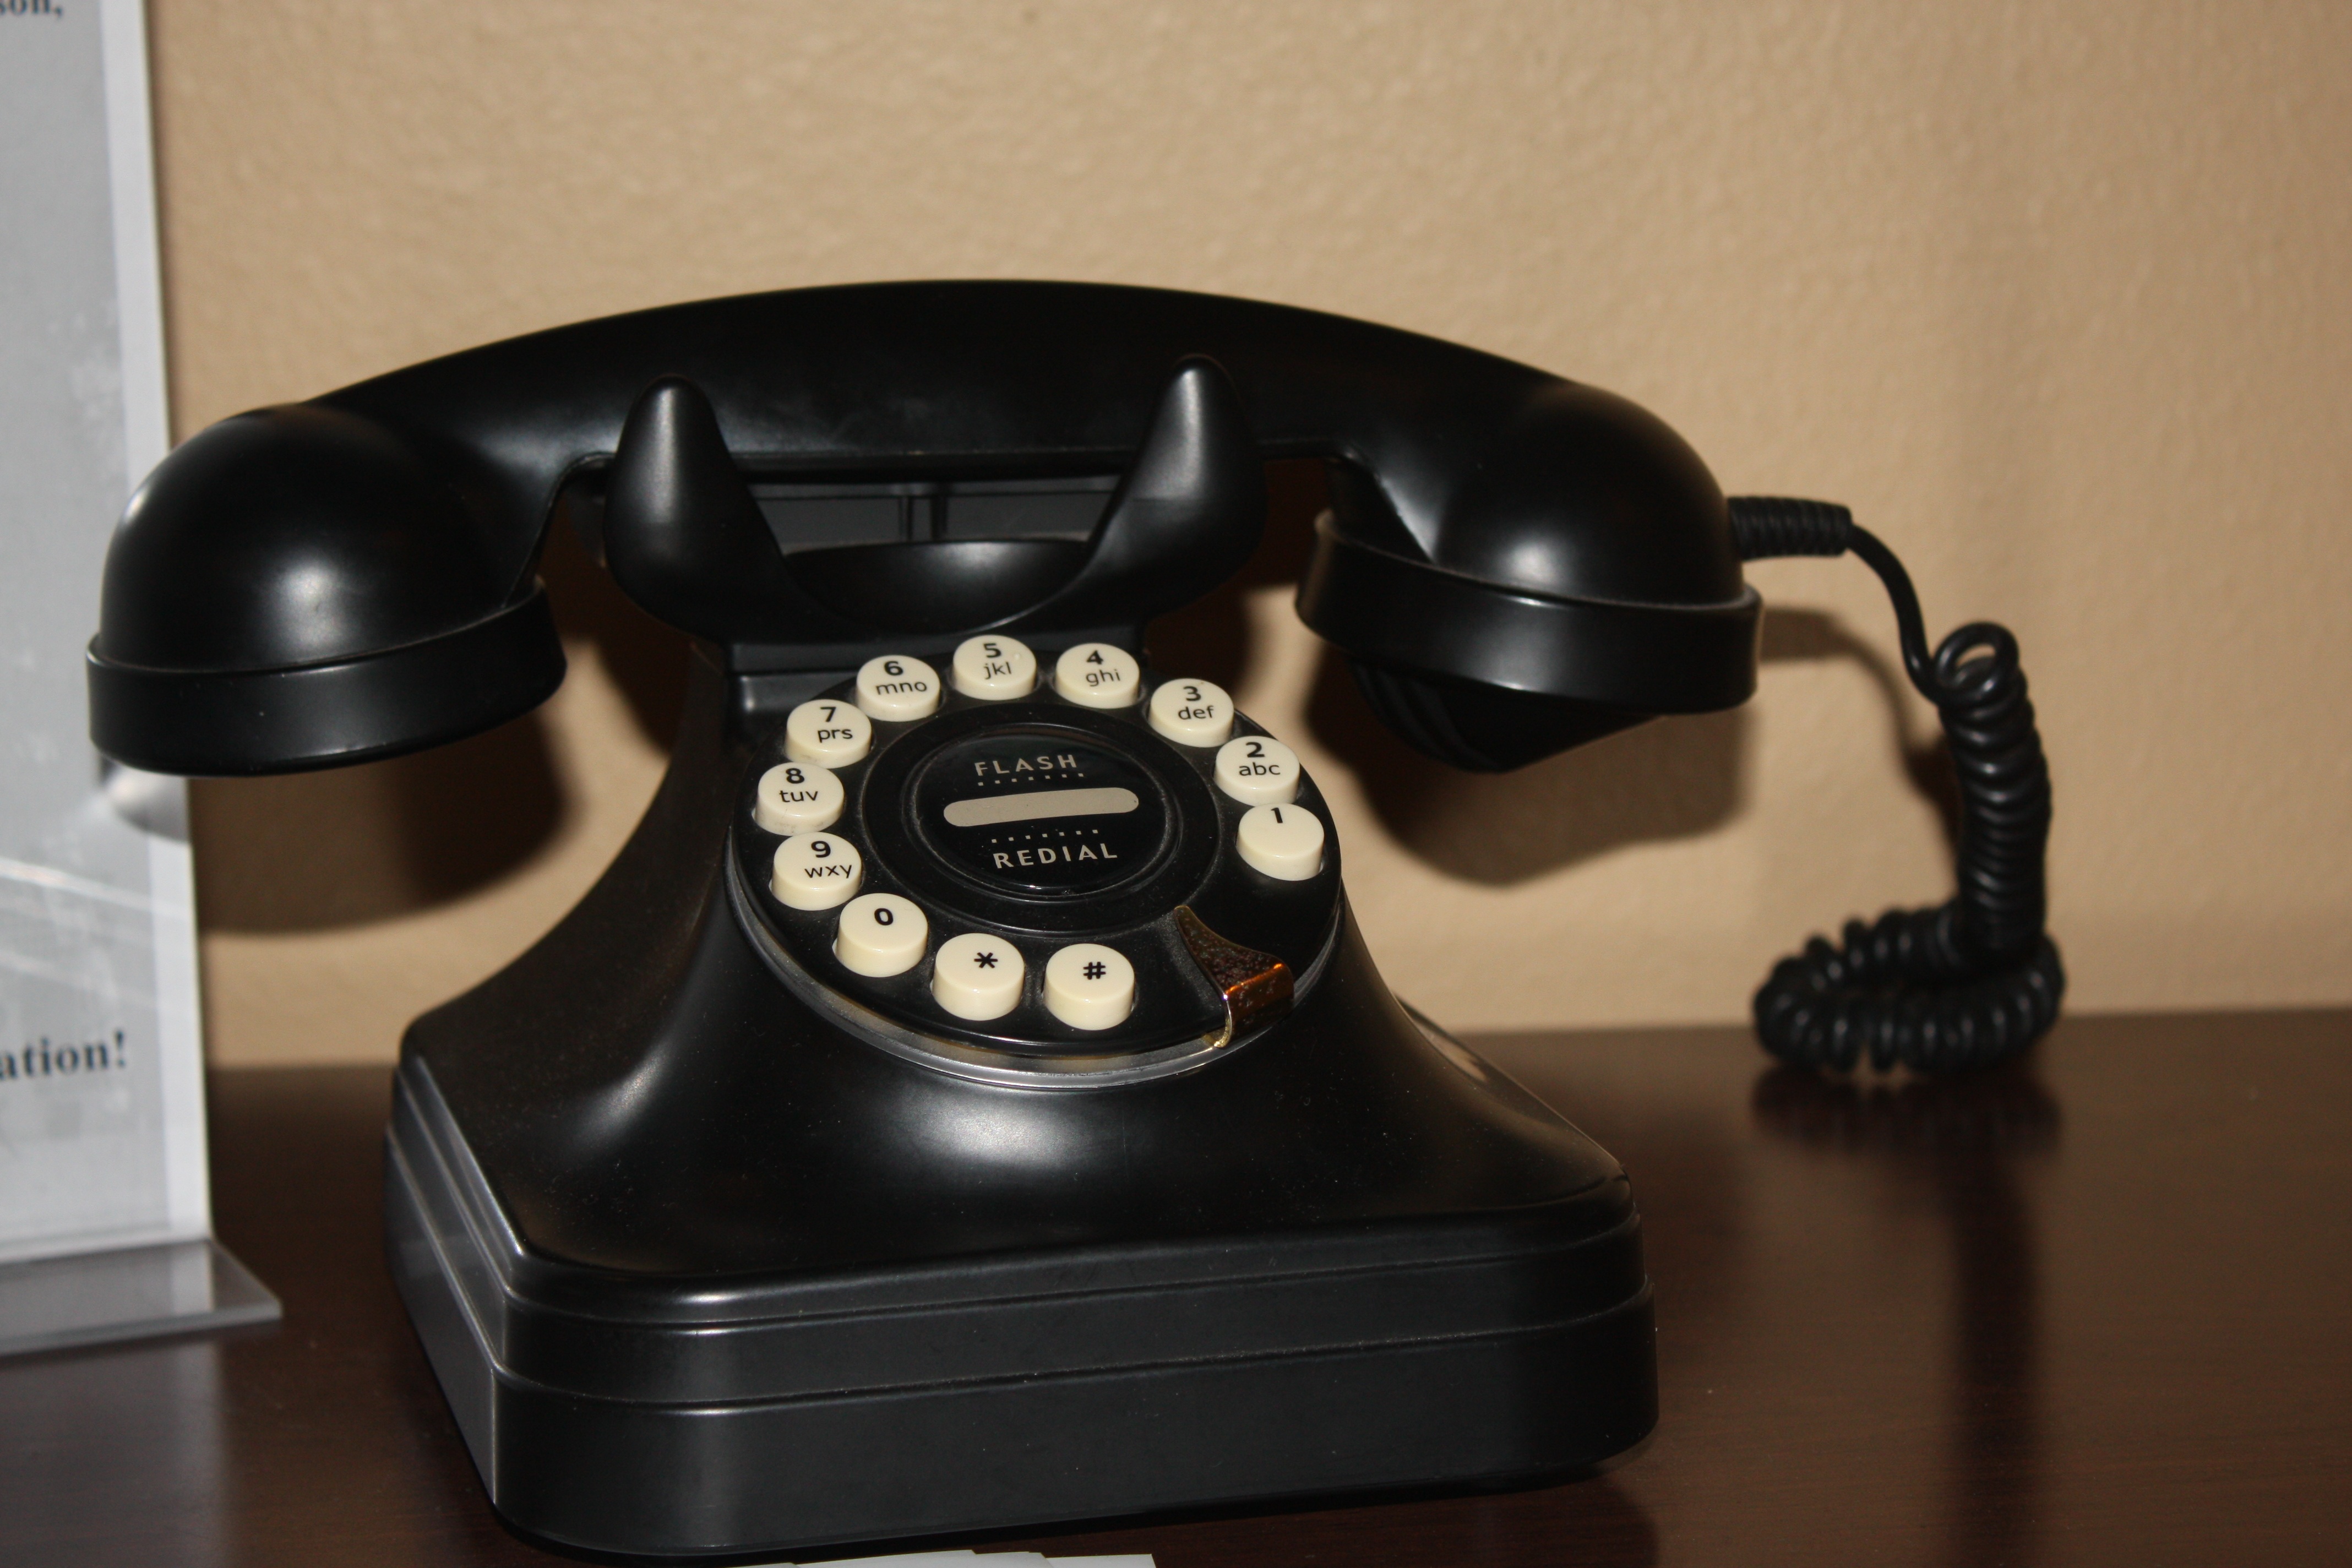
technology, phone, telephone, steering wheel, black, disk, white and black